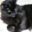
Label: cat